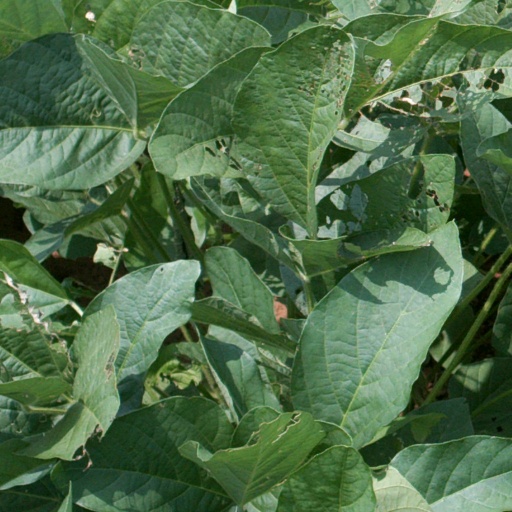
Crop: soybean